Renault 18

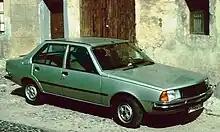
Renault 18 saloon

Although Renault made numerous forays into international markets in countries such as Argentina with the 12, their first true "world car" was their 18, hence the slogan "Meeting International Requirements", which (as well as in France) would later be produced in ten other countries and four continents around the world. In 1981, the Renault 18 was selected by India's massive public sector car manufacturing project Maruti Udyog to be built there at a rate of 100,000 cars per year - including a pickup truck version meant to compete with small Japanese trucks. However, after closer review and at the direction of Rajiv Gandhi (who had always wanted to build a small people's car) it was determined that the economics did not make sense and that a smaller, cheaper car would be the better option. Maruti instead linked up with Japanese Suzuki to build the subcompact Alto under license.